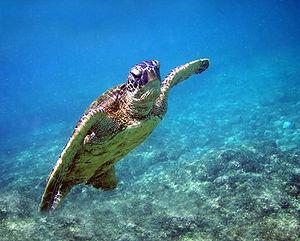
Une Tortue verte (Chelonia mydas) Türkçe: yeşil kaplumbağa (Chelonia mydas)
Les tortues marines sont les tortues de la super-famille des Chelonioidea. Elles sont présentes dans tous les océans du monde à l'exception de l'océan Arctique.